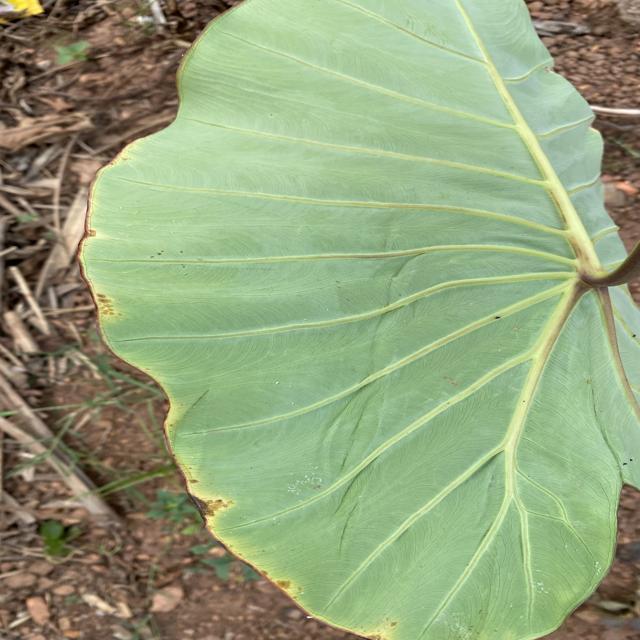
Label: Early_Blight